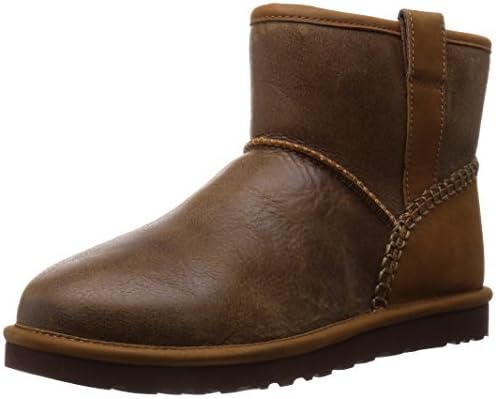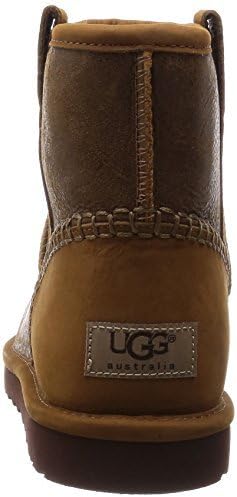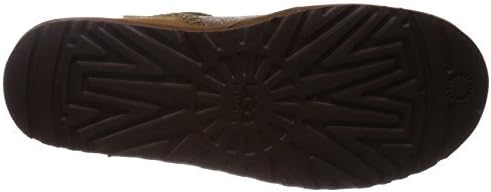
UGG Men's Classic Mini Stitch Boot
Category: AMAZON FASHION
Mini version of the Classic Short. Features pull tabs on shaft and detailed box stitch at heel counter.
Features: Sheepskin | Rubber sole | Boot opening measures approximately 10" around | Waterproof leather upper. | Water resistant construction | Upper lined with 17mm UGGpure.